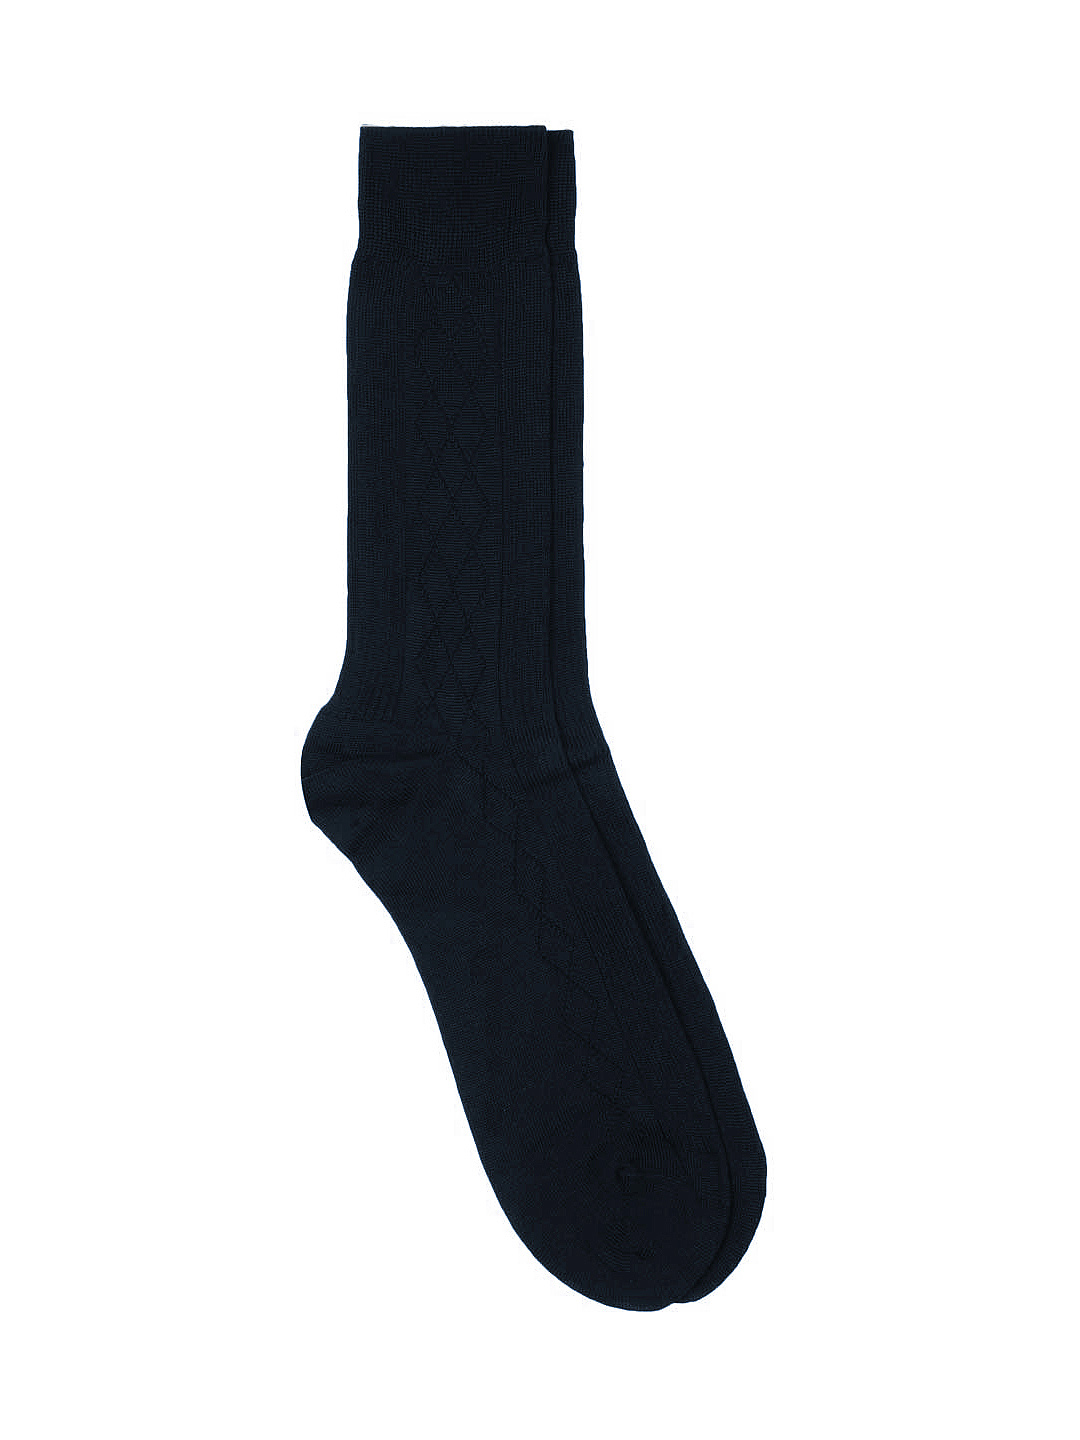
Raymond Men Navy Socks
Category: Accessories / Socks / Socks
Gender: Men
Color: Navy Blue
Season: Summer 2016
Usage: Formal